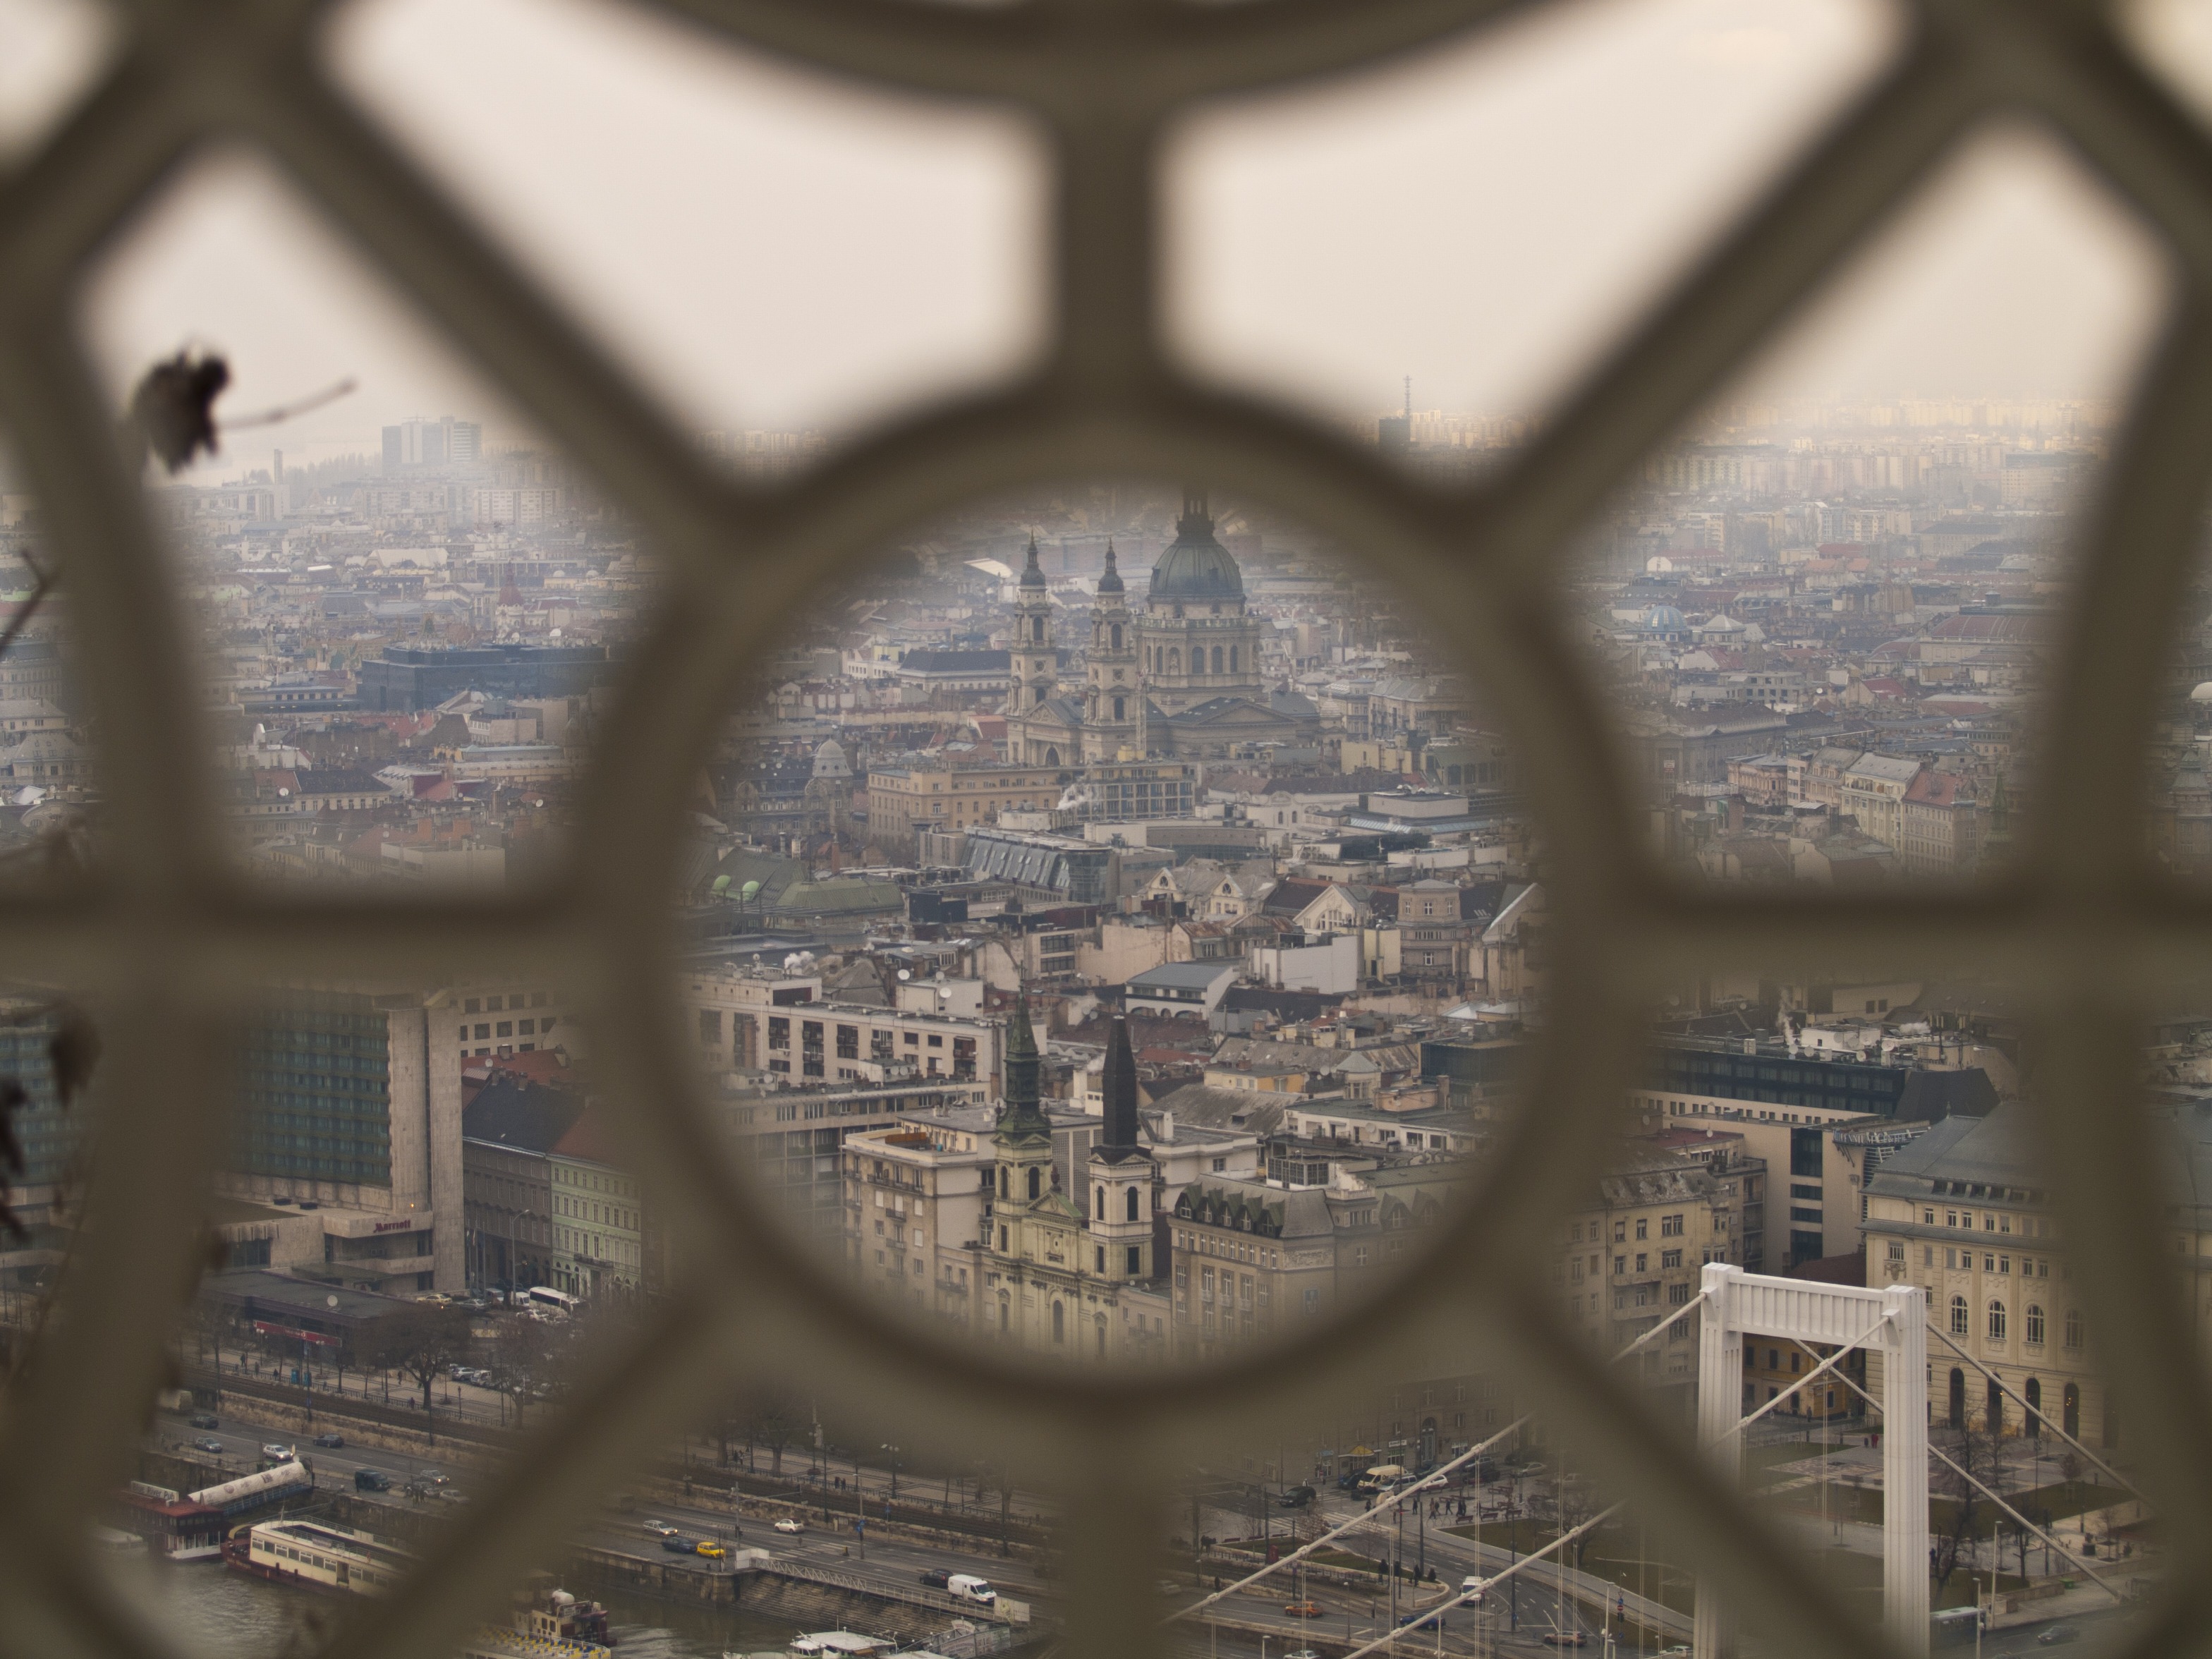
art, design, symmetry, budapest, hungary, basilica, shape, ancient history